Steve Isakowitz

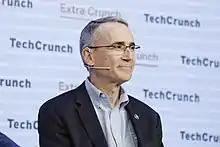
Steve Isakowitz (2019)

Steve Isakowitz (born 1961) is the President and CEO of The Aerospace Corporation assuming the position on October 1, 2016. The Aerospace Corporation is a leading architect for the nation's national security and civil space programs with more than 4,000 employees and annual revenues of $1.1 billion. Isakowitz is a recognized leader across the government, private, space, and technology sectors, having served in prominent roles at Virgin Galactic, the U.S. Department of Energy, NASA, and the White House Office of Management and Budget. He is the co-author of the AIAA International Reference Guide to Space Launch Systems, which received the Summerfield Book Award in 2003.